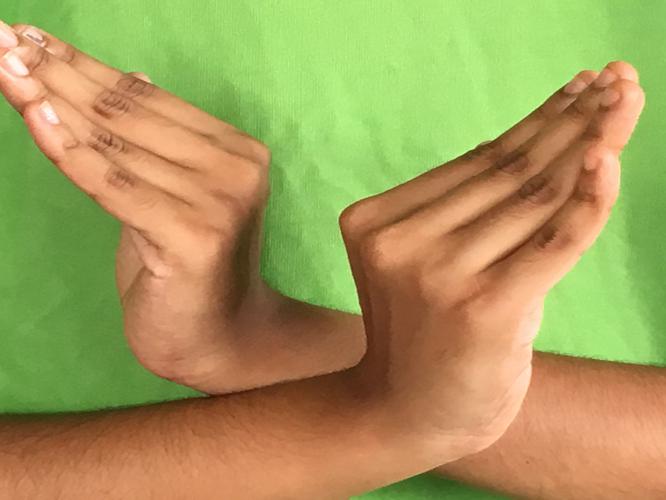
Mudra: Nagabandha
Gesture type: double_hand